Kimble Rendall

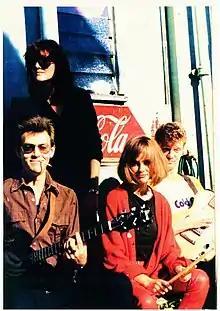
XL Capris: Kimble Rendall, Johanna Pigott, Julie Anderson and Tim Gooding in Balmain, 1979

Kimble Rendall (1957 – April 2025) was an Australian film director, musician and writer mostly known for his second unit direction of "The Matrix Reloaded" (2003), "The Matrix Revolutions" (2003), "I, Robot" (2004), "Casanova" (2005) and "Ghost Rider" (2007). As a musician Rendall was guitarist, vocalist and co-founder of punk rockers XL Capris and of rock band the Hoodoo Gurus.